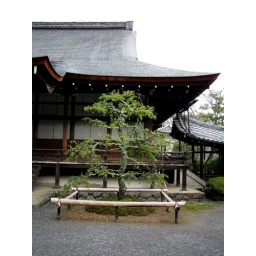
A lone tree in front of a gorgeous roof